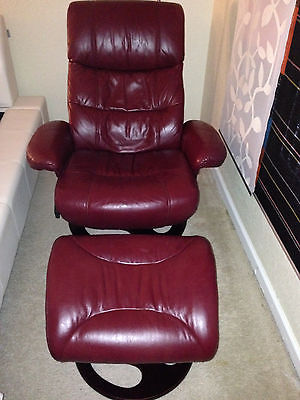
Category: chair